Friday (2023 film)

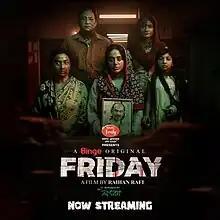
Promotional poster

Friday is a 2023 Bengali thriller film directed by Raihan Rafi. It starring Toma Mirza and Nasir Uddin Khan in the lead roles.